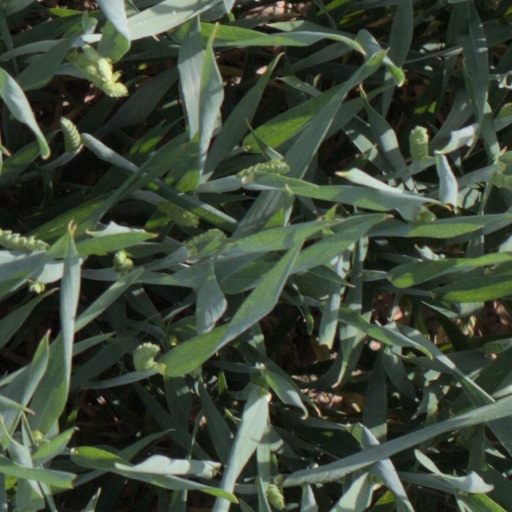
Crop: wheat